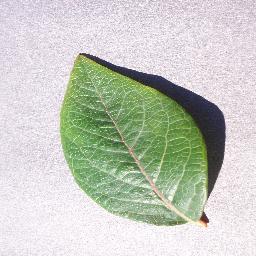
Label: Blueberry___healthy